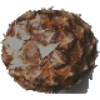
Label: pineapple